Collacombe

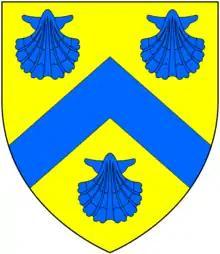
Arms of Trenchard: "Or, a chevron between three escallops azure"

In 1295 it was held by Sir Michael Trenchard, and in 1301 by Walter Trenchard. William I Trenchard held it in 1314 and William II Trenchard held it in 1345. The last in the male line of Trenchard left a daughter and heiress, Isabella Trenchard (d.1408), who married Thomas Tremayne of Carwythenack, in the parish of Constantine, Cornwall, and the manor of Collacombe passed to her descendants from this marriage. She survived her husband and remarried to Sir John Damerell, who by apparent coincidence was of the same family as the Domesday Book holder Robert d'Aumale (alias "d'Amarell, Damarell", etc., Latinised to "de Albemarle", "de Albamara", etc.). As Sir John Damerell died without progeny he bequeathed to his wife and her progeny by her first husband Thomas Tremayne, the manors of North Huish, Sydenham Dammarel and Whitchurch.